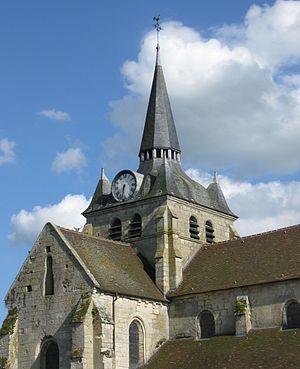
Clocher de l'église Saint-Martin de Mareuil-sur-Ourcq. (Oise, Picardie).
L'église Saint-Martin est une église catholique paroissiale située à Mareuil-sur-Ourcq, dans l'Oise. C'est un édifice très homogène de style gothique, qui a été bati sous trois campagnes de construction rapprochées au cours de la première moitié du XIIIᵉ siècle. Il se compose d'une nef avec des grandes arcades surmontées de fenêtres, de deux bas-côtés, d'un transept débordant, dont les deux croisillons se prolongent par des chapelles vers l'est, et d'un chœur carré au chevet plat. Si la sculpture et la modénature, remarquables dans les trois premières travées, reflètent pleinement l'époque de construction, l'architecture s'inscrit encore dans la tradition romane tardive, ce qui se traduit par les proportions, le recours aux baies et arcatures plaquées en plein cintre, l'absence de fenêtres à remplage, et certaines particularités du plan. Le vaisseau central se remarque néanmoins par un certain élancement, qui contraste avec l'aspect trapu du clocher central, coiffé d'une flèche en charpente de l'époque moderne.